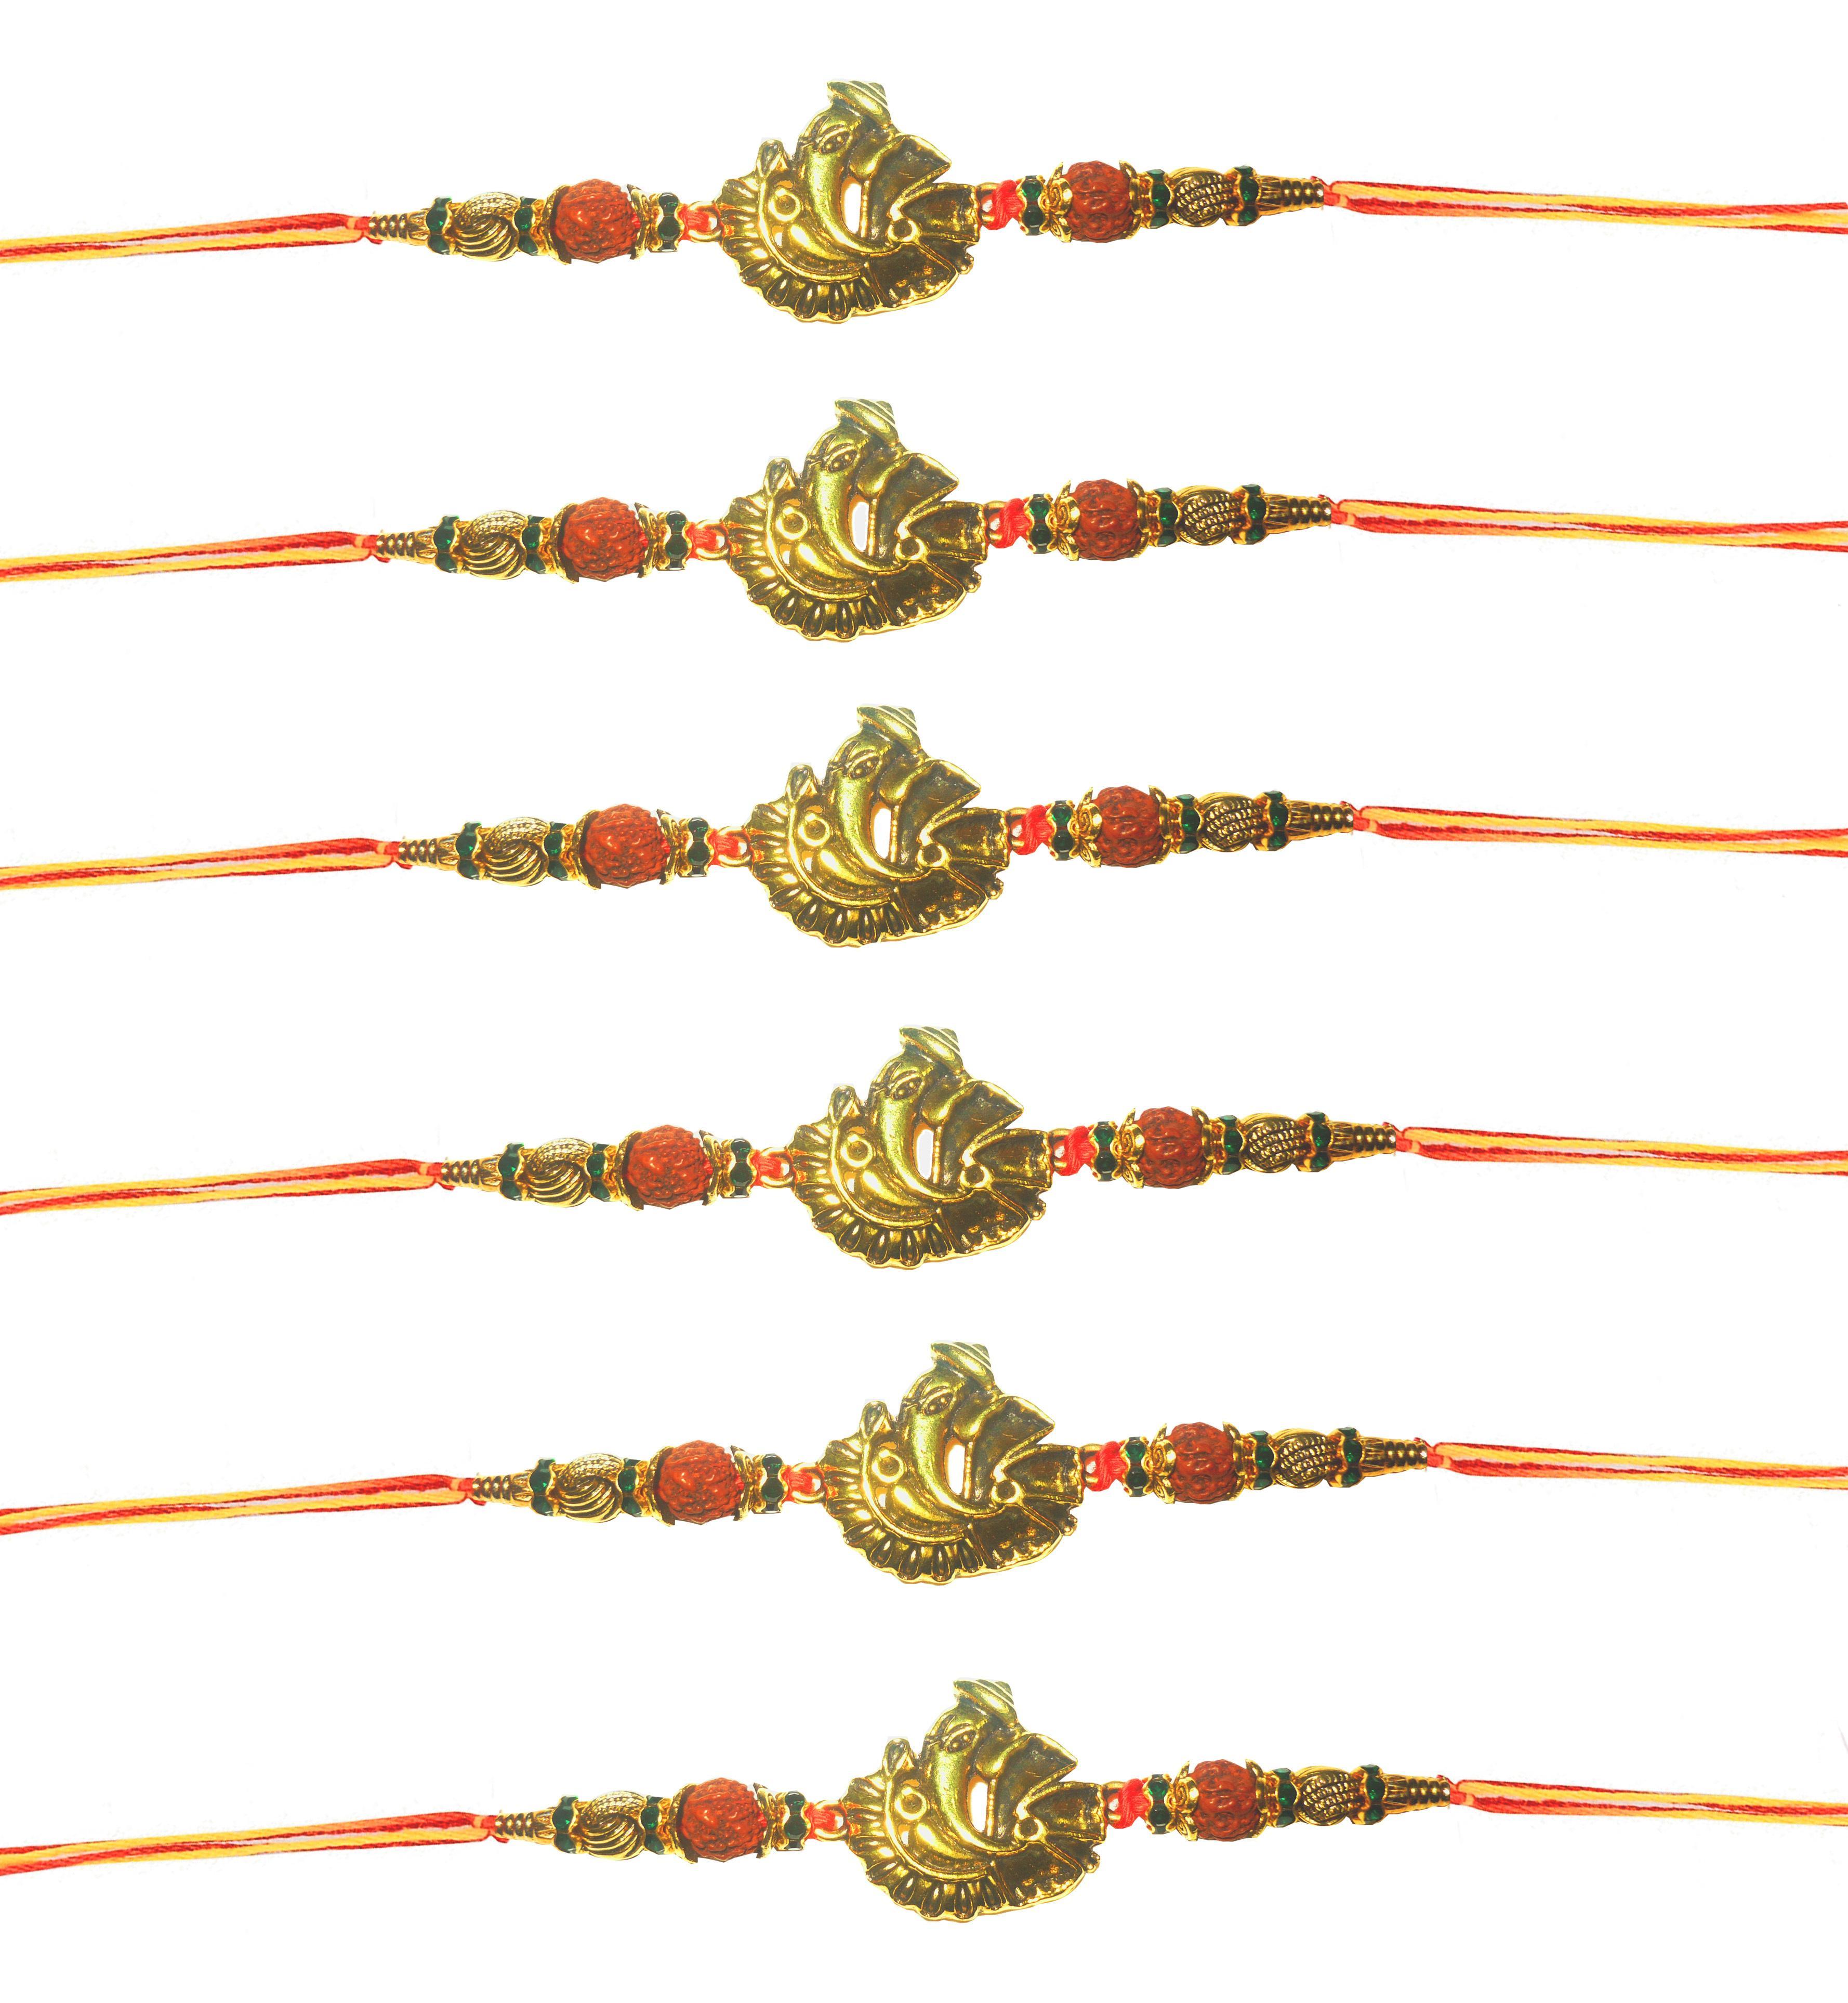
Untouched Peck of 6 Traditional Handmade Designer Rakhi for Bhaiya Perfect Rakhi for Brothers on Rakshabandhan Celebration
Type: Rakhis
Brand: Untouched
Price: Rs. 299
 This set of 6 traditional handmade Rudraksh with Ganeshji designer Rakhi bracelets is the perfect way to celebrate Rakshabandhan with your beloved brother. Each Rakhi features beautifully crafted Rudraksh beads and a Ganeshji pendant, which are symbols of good luck and protection in Hinduism. The intricate design of each Rakhi is handmade with care, ensuring that each bracelet is unique and special. These Rakhis are not only stunning in design but also hold significant cultural and spiritual value, making them the perfect choice for brothers who appreciate tradition and style. your brother's day extra special with these beautiful Rakhis
Features: Pack of 6
Included: 1-Box